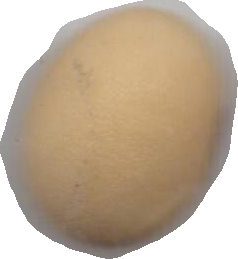
Variety: Anjasmoro